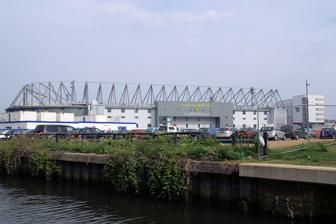
Building: Carrow Road
Country: United Kingdom
Year built: 1935
Football stadium in Norwich, England Carrow Road Carrow Road seen from the River Wensum Carrow Road Location of Carrow Road Show map of England Carrow Road Carrow Road (Europe) Show map of Europe Full name Carrow Road Stadium Location Norwich , Norfolk , England Coordinates 52°37′20″N 1°18′33″E / 52.62222°N 1.30917°E / 52.62222; 1.30917 Capacity 27,150 Record attendance 43,984 (overall) 27,137 (all-seater) Field size 105.2 by 68 m (115.0 by 74.4 yd) Surface Desso GrassMaster Construction Built 1935 Opened 1935 Expanded 1979, 1984, 1992, 2004, 2005, 2010 Tenants Norwich City (1935–present) Carrow Road is a football stadium in Norwich , Norfolk , England, and is the home of EFL Championship club Norwich City . The stadium is east of the city, near Norwich railway station and the River Wensum . Norwich City originally played at Newmarket Road before moving to The Nest . When The Nest was deemed inadequate for the size of crowds it was attracting, the Carrow Road ground, named after the road on which it is located, was purpose-built by Norwich City in just 82 days and opened on 31 August 1935. The stadium has been altered and upgraded several times during its history, notably following a fire that destroyed the old City Stand in 1984. Having once accommodated standing supporters, the ground has been all-seater since 1992. The ground's current capacity is 27,359. The stadium's record attendance since becoming an all-seater ground is 27,137, set during a Premier League match versus Newcastle United on 2 April 2016. In the days when fans could stand on terraces , Carrow Road saw a crowd of 43,984 when hosting Leicester City for an FA Cup match in 1963. Carrow Road has also hosted under-21 international football and a number of concerts, including performances by Elton John and George Michael . The Carrow Road site includes catering facilities and a Holiday Inn hotel offering rooms with views of the pitch. History Background Fans walking along the road from which the stadium takes its name Norwich City played at Newmarket Road from 1902 to 1908, with a record attendance of 10,366 in 1908. Following a dispute over the conditions of renting Newmarket Road, the club moved to a new home in 1908, a converted disused chalk pit in Rosary Road, Norwich . The new ground became known as The Nest , named for Norwich City's nickname, "The Canaries". By the 1930s, the ground capacity was proving insufficient for the growing crowds: The Nest's largest crowd was 25,037 in the 1934–35 FA Cup . The physical limitations of the site of The Nest meant that expansion was not possible, and there were safety problems with the existing structures. The club began looking for alternative accommodation in 1926, their hand forced finally when one corner of the pitch subsided up to 30 feet after old chalk workings collapsed. An attempt to patch up the problem with railway sleepers and soil did not satisfy The Football Association (FA), who wrote to the club on 15 May 1935, saying The Nest "was no longer suitable for large crowds and measures must be taken". The club's dilemma was acute: the FA no longer approved of large crowds at The Nest, but the new season was just weeks away. About half a mile south of The Nest, they found a new site, the Boulton Paul Sports Ground in Carrow Road, which belonged to J. & J. Colman . Stadium's name and initial construction history Map, showing how the ground is surrounded by Carrow Road and the River Wensum The new stadium took its name from the street which encloses the ground on three sides, the fourth boundary being the River Wensum . The name "Carrow" originally refers to the former Carrow Abbey that once stood on the riverside, its name in turn having possible Norse origins. In 1800, John Ridges, owner of the Carrow Abbey Estate and the land opposite on the banks of the Wensum in Thorpe Hamlet , "granted permission for a proposed road access across his grounds to Carrow". By 1811, Philip M. Martineau , a surgeon, owned the building, lands and manor of Carrow, including the adjacent Thorpe land. Carrow Hill Road was created on his Carrow Abbey Estate, to provide work for the poor in the community. The road linked Martineau's Bracondale Estate to Carrow Toll Bridge, installed in 1810. Norwich Railway Co. had acquired the land in Thorpe around Carrow Road by the 1840s, and by 1860 the Thorpe site of the future stadium belonged to the firm of J. & J. Colman. The stadium's Thorpe Corner acknowledges this historical link. In 1935, Colman's offered the 20-year leasehold to Norwich City and construction of the new stadium began swiftly on the site: tenders were issued on the day the site was purchased and ten days later, on 11 June, work began. Initial materials were sourced by demolishing the former "Chicken Run" section of The Nest, with the rubble dumped as a bank at the river end of the new ground. Thereafter, work proceeded quickly, with most of the stands and terraces built by 17 August. A practice match was held on 26 August with work "still in progress", and, after just 82 days, on 31 August, the ground was opened for a Second Division fixture featuring West Ham United . The stadium had an initial capacity of 35,000, including 5,000 seats under cover. Norwich won the game 4–3; the attendance was 29,779, which set a new club record crowd for a home game. The first competitive goal at the ground was scored by Norwich's Duggie Lochhead . The new stadium was described by club officials as "the largest construction job in the city since the building of Norwich Castle", "miraculously built in just 82 days" and "the eighth wonder of the world ". An aerial photograph from August 1935 shows three sides of open terracing, and a covered stand with a Colman's Mustard advertisement painted on its roof, visible only from the air. The club's association with Colman's has continued into the modern era; in 1997 the club signed a shirt sponsorship deal with the company. The mustard manufacturer's original factory was located adjacent to the stadium in Carrow Road, and the ground was opened by Russell Colman, the President of the club. The author Simon Inglis describes the early Carrow Road as comprising "a Main Stand, a covered end terrace and two large open banks". The covered terrace was paid for by Captain Evelyn Barclay, the vice-president of Norwich City; it was constructed in time for the opening of the 1937–38 season , and while the original stand has since been replaced, the end retains the name of its benefactor. At this time, the ground's capacity was 38,000, with space for 10,000 of "the more vociferous of the home and away supporters", in the new Barclay end. The new ground received a royal seal of approval: on 29 October 1938, King George VI watched twenty minutes of the home game versus Millwall , the first time a ruling monarch had watched a Second Division match. Ground developments View of the River End terracing (right) and the old South stand in 1979 Floodlights were erected at the ground in 1956 and the £9,000 cost nearly sent the club into bankruptcy. However, Norwich's success in the 1958–59 FA Cup (where as a Third Division club they reached the semi-final, losing to First Division Luton Town after a replay) secured the financial status of the club and provided sufficient funds for a cover to be built over the South Stand. In 1963, the record was set for attendance at Carrow Road: a crowd of 43,984 watched a sixth round FA Cup match against Leicester City , and the South Stand was covered shortly afterwards. In the wake of the Ibrox stadium disaster in 1971 , a government enquiry brought more stringent safety requirements, which, when applied to Carrow Road, resulted in the capacity being drastically reduced to around 20,000. With focus on the dangers of standing, seats began to replace terracing: by 1979, the stadium had a capacity of 28,392, with seats for 12,675. A fire in 1984 partially destroyed one of the stands, which eventually led to its complete demolition and replacement by 1987 with the new City Stand. When it opened, then chairman Robert Chase compared the experience of visiting the new stand to "going to the theatre – the only difference being that our stage is covered with grass". After the Hillsborough disaster in 1989 and the subsequent outcome of the Taylor Report in 1990, the stadium was converted to all-seater . In 2003 the South Stand was replaced by the new, 8,000-seat Jarrold Stand. In the summer of 2010, work was undertaken to increase the ground's capacity from 26,018 to 27,000. This was achieved by finding additional capacity for seats within the existing stands. Pitch In 2004, £700,000 was invested in improving the pitch. The former all-grass surface was replaced with a sand-based Desso GrassMaster one, the mix of artificial and real grass which, according to the then groundsman Gary Kemp "guarantee[d] that the pitch would be looking good enough for every match to be broadcast on TV". The under-soil heating system "can clear snow and ice within eight hours of being turned on". Eightieth anniversary In anticipation of the ground's 80th anniversary on 31 August 2015, a rematch of the original fixture versus West Ham was played on 28 July. As part of the celebrations, the club offered season ticket holders the opportunity to mark their seats with their name or a message. Fans were also offered the chance to buy tickets for a celebratory dinner with the first-team squad, the menu provided by the club's joint majority shareholder, the celebrity cook Delia Smith . Stands Schematic plan view of Carrow Road's stands The current stadium consists of four stands; the Regency Security Stand, the Barclay, the Geoffrey Watling City Stand and the most recent addition, the rebuilt South Stand. Stand Capacity Regency Security Stand 6,239 The Barclay 6,267 Geoffrey Watling City Stand 4,338 The South Stand 8,434 Joma Community 1,708 Other 249 Regency Security Stand The Regency Security (background) and Geoffrey Watling (right) Stands This end of the ground, closest to the River Wensum, was originally known as the "River End", a name that still persists among fans. The previous stand was demolished in April 1979 and its two-tiered replacement was completed in December 1979. The stand was officially named the Norwich & Peterborough Stand in the 1990s, after a sponsorship deal with the Norwich & Peterborough Building Society . An extra 160 seats were installed in the summer of 2010, bringing the capacity up to 6239 The stand was renamed the Regency Security Stand after a deal with Regency Security, the current security firm of the club. The Barclay Looking towards The Barclay from The South Stand in 2011. The Barclay is named after Captain Evelyn Barclay, a former vice-president of the club, who donated the cost of roofing the original stand. This was built in 1937, but demolished in 1992, when a new two-tier structure, modelled on the River End, was built in accordance with the recommendations of the Taylor Report, with the current capacity sitting at 6,267. Local brewers Woodforde's Brewery were announced as the stand's sponsors in June 2018. Geoffrey Watling City Stand The single-tiered Geoffrey Watling City Stand was built following a severe fire in its ageing predecessor on 25 October 1984. The fire was apparently caused by an employee of the club leaving a three-bar electric fire switched on overnight. The City Stand (as it was named at the time) cost £1.7 million to build and was used for the first time on 30 August 1986 when City hosted Southampton . It was formally opened by the Duchess of Kent on 14 February 1987. The stand was renamed in honour of Norwich City president Geoffrey Watling , who died in 2004, aged 91. The stand has the lowest capacity of the four; it also houses the directors' box, the press area and hospitality suites. Where The Barclay extends around to meet the Geoffrey Watling City Stand is the Thorpe corner infill, known to supporters as "The Snakepit". The current capacity is 4338. The South Stand The South Stand – visiting fans are evident in blue, sitting in the block to the left of the stand (2007). The South Stand is on the site of the former South Stand, which was named in honour of Sir Arthur South . The new stand was partially opened for the game against Sheffield United on 31 January 2004, and fully opened for the next home match, a game versus West Ham United . It was opened by Ken Brown , a former manager of both clubs. From 2004 until May 2016 the stand was sponsored by Jarrolds , a local department store. It is a single-tiered stand of cantilever construction with a capacity of 8,434. From 2016, the infill where the hotel is situated a large rotating screen which allows fans in the South Stand and the Barclay Stand to see various video broadcasts relating to the club. It is currently the only rotating big screen in world football. The corner infill between the Jarrold and Norwich & Peterborough stands is called the Joma Community Stand. It was built in 2005 and named after sponsors Aviva . It seats up to 1,708 fans, and also provides extensive facilities for disabled supporters. On 15 June 2016, it was announced that following the termination of Jarrold as the stand's sponsor, the stand would revert to its historical name of the South Stand. Irish coffee company The Galway Roast were announced as the stand's new sponsors, which would be officially called The South Stand sponsored by The Galway Roast. On 2 November 2016, the club announced that the sponsorship deal with The Galway Roast had been terminated and the stand would once again simply be known as The South Stand. On 25 November 2016, the club announced a new sponsorship of The South Stand with NVCS with their Green Farm Coffee brand. Although the stand name remained the same with the new sponsor. Visiting supporter accommodation Joma Community Stand depicted in 2007 with the Norwich Union branding Accommodation for visiting supporters is provided in the end of the South Stand closest to The Barclay. The Essential Football Fan describes the away end as follows: "As you would expect from a new stand, the facilities and view of the playing action are good. The normal allocation in this area is 2,500 fans although this can be increased further for cup games. If you are located at the very back of the stand then you can enjoy some fine views of the city." Other facilities and services Ashley Young places the ball for a free kick for England under-21s in 2007. The Barclay and The Holiday Inn hotel can be seen in the background. The corner between The Barclay and the Jarrold Stand contains a Holiday Inn hotel, which opened in 2007. The hotel, with six floors and 150 rooms, is held by Holiday Inn on a 150-year lease from the club, which received in return a 30% stake in the hotel and £1.1 million. Catering at Carrow Road is provided by Delia's Canary Catering , which is part of Norwich City Football Club PLC. Smith took control of the catering at the club in 1999. Coffee is supplied to Carrow Road by Green Farm Coffee. Coffee is available in the kiosks to fans as instant coffee and fresh filter coffee is provided in the boxes and throughout restaurants including Delia's Restaurant and Bar and Yellows American Bar & Grill. Catering facilities include: "Yellows American Bar & Grill", an American-style diner located in the Norwich & Peterborough Stand; and "Delia's Restaurant and Bar", located in the Norwich & Peterborough Stand. "The Gunn Club" is a catering facility behind The Barclay, named after former player and manager Bryan Gunn . There are a number of other conference facilities around the ground, many named after former players and club officials such as Darren Huckerby and Sir Arthur South, as well as club sponsors Lotus Cars . Transport Carrow Road is approximately ten minutes walking distance from Norwich railway station , which is on the Great Eastern Main Line to Liverpool Street station . Although resident parking scheme is in force in the roads surrounding the stadium, a park-and-ride facility operates around the city centre enabling visitors to the ground to arrive by bus. Future plans for construction See also: Development of stadiums in English football Norwich City have a capped season ticket allocation of 22,000, with a waiting list. The club regularly sells out its home allocation of tickets and, in 2013–14 , the ground had an occupancy rate of 99.95%, one of the highest in the Premier League . In this context, the club has often stated that it plans to increase the capacity of the stadium in the future, The Geoffrey Watling City Stand has foundations designed to support a second tier, and the roof could be removed and replaced after a second tier is added. In January 2011, chairman Alan Bowkett announced an interest in expanding the ground by about 8,000 seats, because Carrow Road was routinely close to capacity. Bowkett said: The trade off is between capacity and price. I've had some conversations with people saying 'it's getting a bit expensive Alan' and I know it is. I think the obvious route is the Geoffrey Watling stand, whether you put another layer on it or take it down and re-build, I don't know. Probably the sensible thing to do is bite the bullet, take it down and build a new stand, but it means 18 to 24 months without revenue and the people in that stand tend to be the people who have been the supporters for many generations. In 2012, the club commissioned the University of East Anglia to undertake a study of the costs of significantly increasing the ground's capacity. The study's report cited a cost of £20 million to expand the ground by 7,000 seats. In response, chief executive David McNally announced that the club would therefore only expand the stadium at such a time that Norwich City has become a fixture in the Premier League. At the club's 2015 AGM, it was reiterated that expansion of the ground was not a priority, although developing the training facilities at Colney , was. Other uses International football Carrow Road has never hosted a match involving the England national team , but the England under-21 team has played at the stadium on five occasions. The first was in 1983 in a European Under-21 Championship qualifying match against Denmark , which England won 4–1. The team played another qualifying match in the same tournament at the stadium in 1997, beating Greece 4–2. The Slovakia team featured in a friendly match at the ground in June 2007, England winning 5–0 in front of a crowd of 20,193 people. In 2010, the ground played host to a play-off against Romania , a game the home side won 2–1 in front of a then record all-seated attendance for the stadium of 25,749. Most recently, in October 2012, the England U21s defeated their Serbian counterparts 1–0 at Carrow Road. George Michael, with the Norwich & Peterborough Stand in the background, in June 2007 Games involving the England under-19 team and the full England women's team have also been played at the stadium. The women's team have played there on four occasions; the first a 1–0 defeat to Nigeria in July 2002, in front of over 8,000 fans, and the second a 1–0 victory over Iceland in March 2006, before a 9,616 crowd. In February 2022 a crowd of 14,284 saw England draw 0-0 with Spain in the Arnold Clark Cup , with Norfolk-born player Lauren Hemp making a substitute appearance at her local stadium. Hemp and the Lionesses returned to the stadium in July 2024, when a crowd of 23,003 saw them secure a 2-1 victory over the Republic of Ireland in a UEFA Women’s EURO 2025 qualifier , with Alessia Russo and Georgia Stanway scoring England’s goals. 1986 WFA Cup final Prior to 2015, finals of the Women's FA Cup were held at various grounds across the country. By coincidence, the year that Carrow Road was chosen in 1986 , Norwich reached the final and they beat Doncaster Belles 4-3. Music The stadium has occasionally hosted music concerts. Status Quo played a concert there in 1997. Elton John , supported by Lulu , appeared at the venue in 2005. George Michael gave a performance there on 12 June 2007, supported by Sophie Ellis-Bextor , and Rod Stewart performed a concert at the stadium in June 2011. The Elton John and George Michael concerts both attracted crowds of over 20,000 people. Andrew Cullen, the director of sales and marketing for the Carrow Road ground, told BBC Radio Norfolk prior to the George Michael performance that he hoped such concerts would become an annual summer event for the venue, if big enough star names could be attracted. Westlife were due to be performing in the stadium on 19 June 2020 for their " Stadiums in the Summer Tour " before it was cancelled due to the Coronavirus pandemic. Take That performed at the stadium in 2017, 2019 and 2024. Summer 2022 saw The Killers perform on 9 June and Elton John perform on 15 June. Arctic Monkeys performed there on 7 June 2023. Summary of ground records Highest attendance: 43,984, Norwich City 0–2 Leicester City , 1962–63 FA Cup sixth round , 30 March 1963. Highest attendance (all-seater): 27,137, Norwich City 3–2 Newcastle United , 2015–16 Premier League , 2 April 2016. Biggest margin of victory: 8, Norwich City 8–0 Walsall , Football League Third Division South , 29 December 1951, Norwich City 8–0 Sutton United , 1988–89 FA Cup fourth round , 28 January 1989. Biggest margin of defeat: 6, Norwich City 1–7 Colchester United , Football League One , 8 August 2009. Goals in a game: 9 (several occurrences). Most recently; Norwich City 4–5 Liverpool , 2015–16 Premier League , 23 January 2016. Fastest goal from kick-off: Victor Johnson , 10 seconds. See also Lists of stadiums List of football stadiums in England References